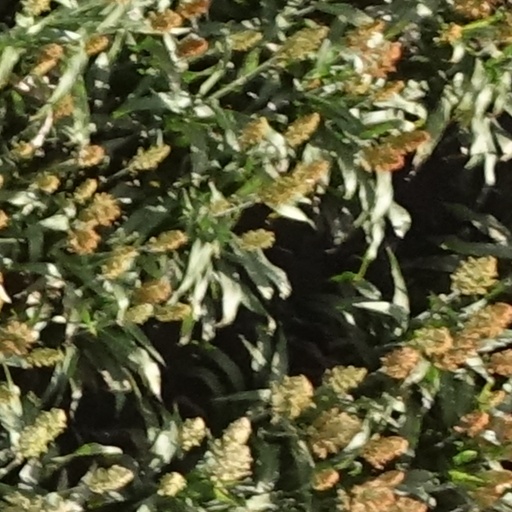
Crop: sorghum